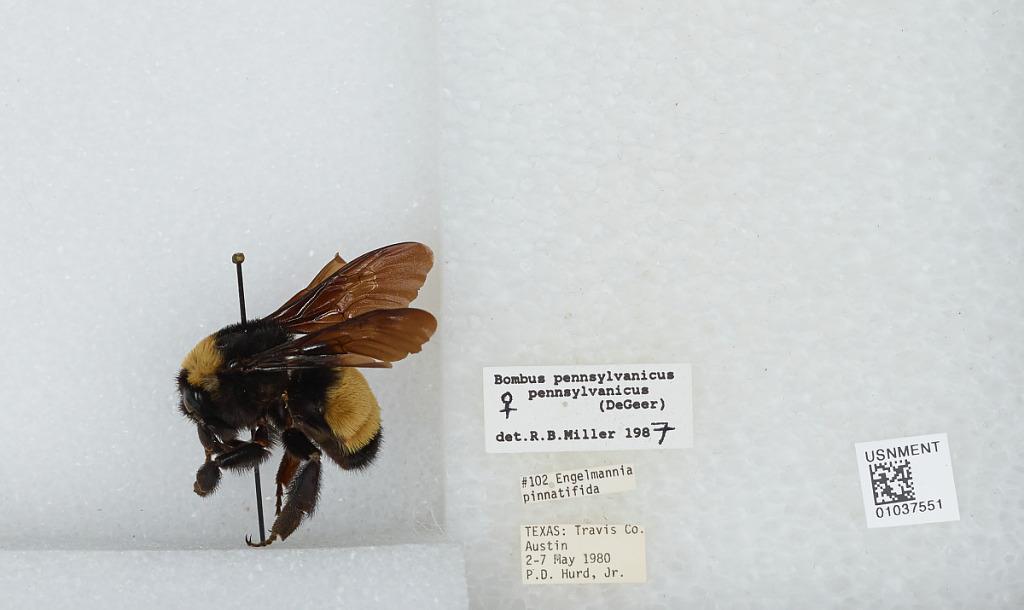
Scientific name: Bombus (Fervidobombus) pensylvanicus pensylvanicus (De Geer)
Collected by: P. Hurd
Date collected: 1980-5-2
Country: United States
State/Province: Texas
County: Travis
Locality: Austin
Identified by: Miller, R. B.